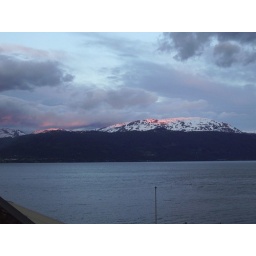
Sunset over the mountain from the balcony of our hotel, Midtnes Pension